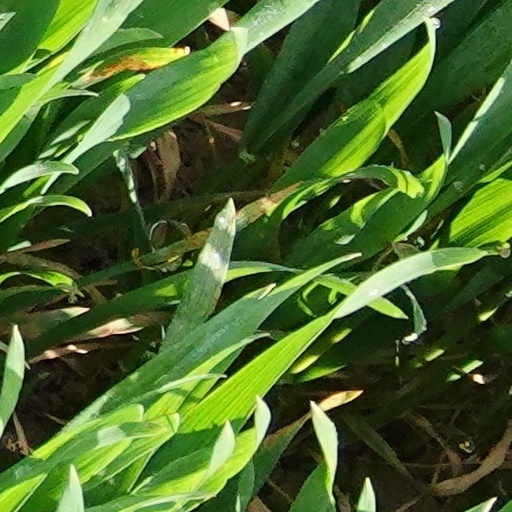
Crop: wheat